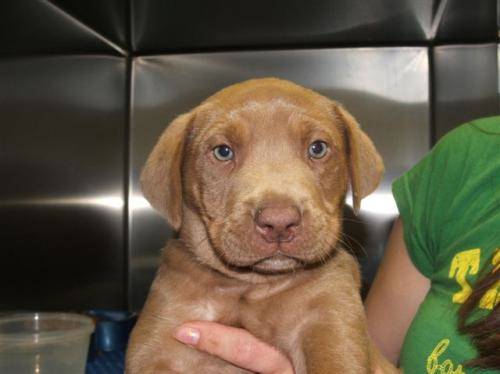
Label: dog